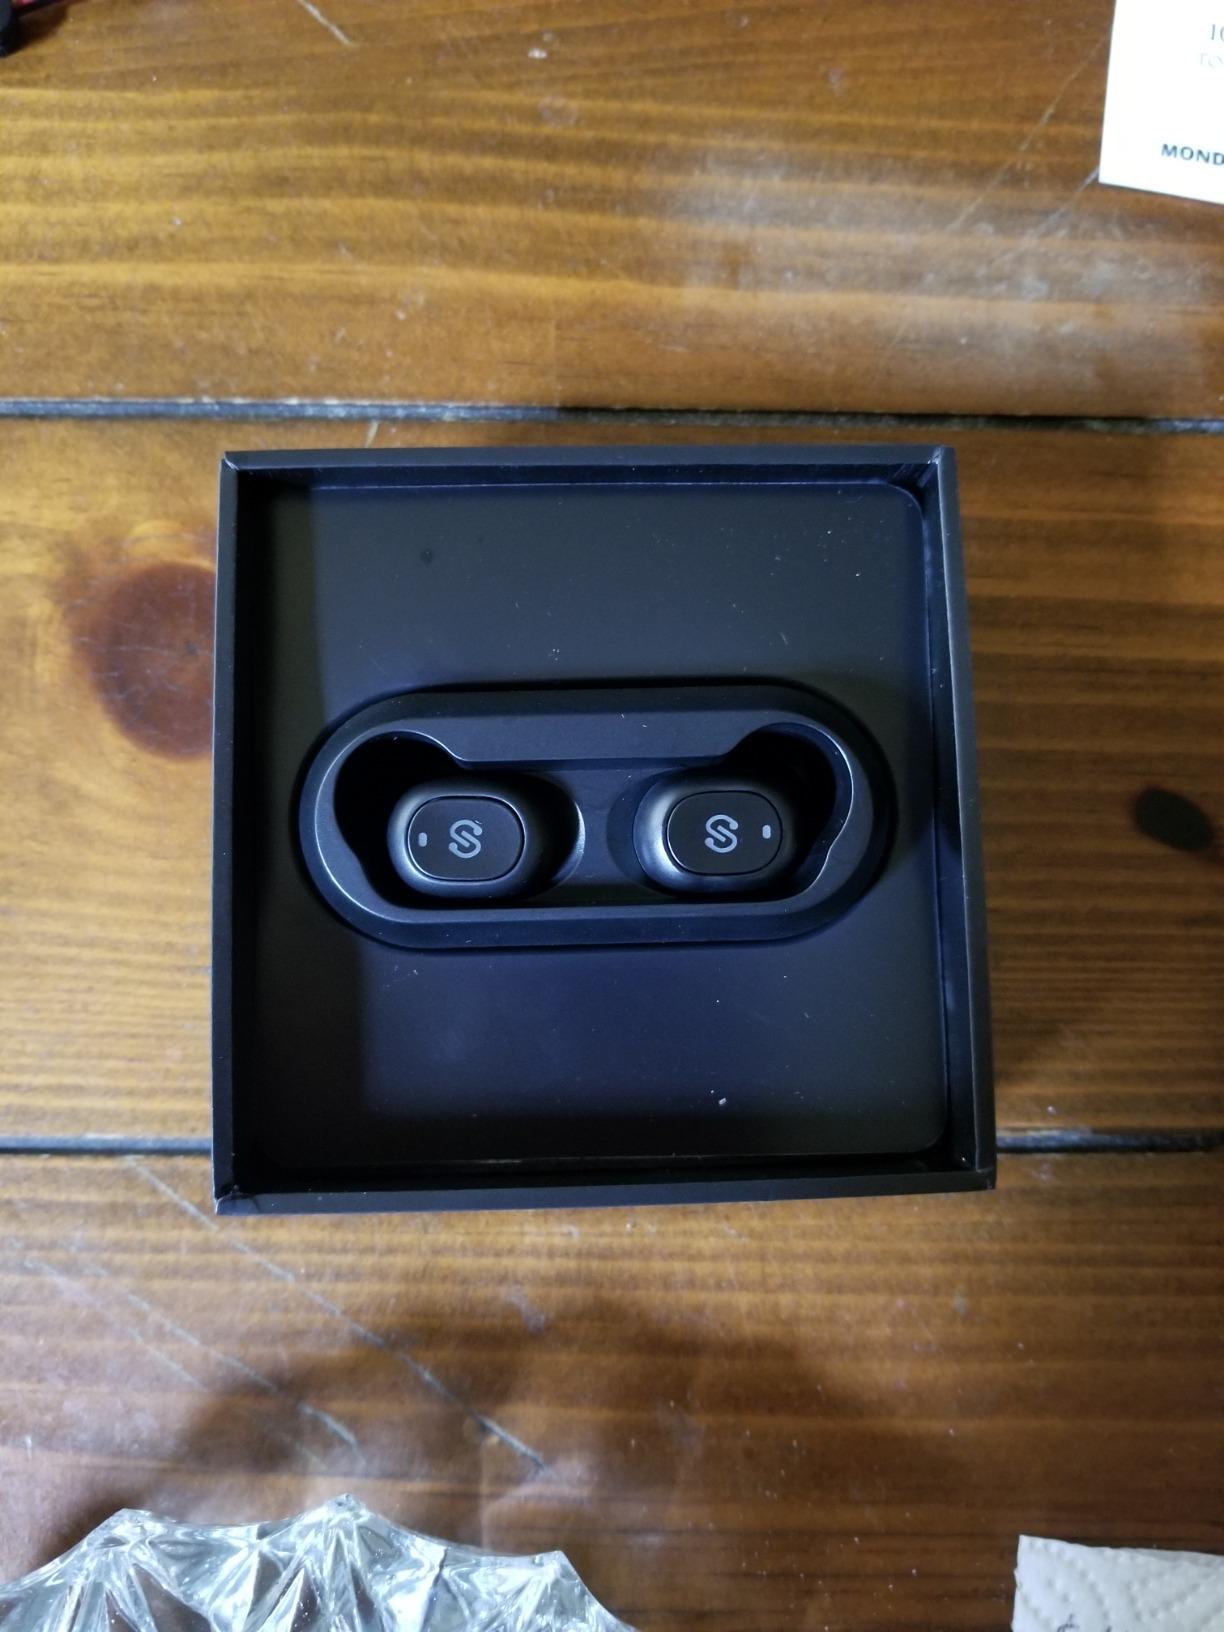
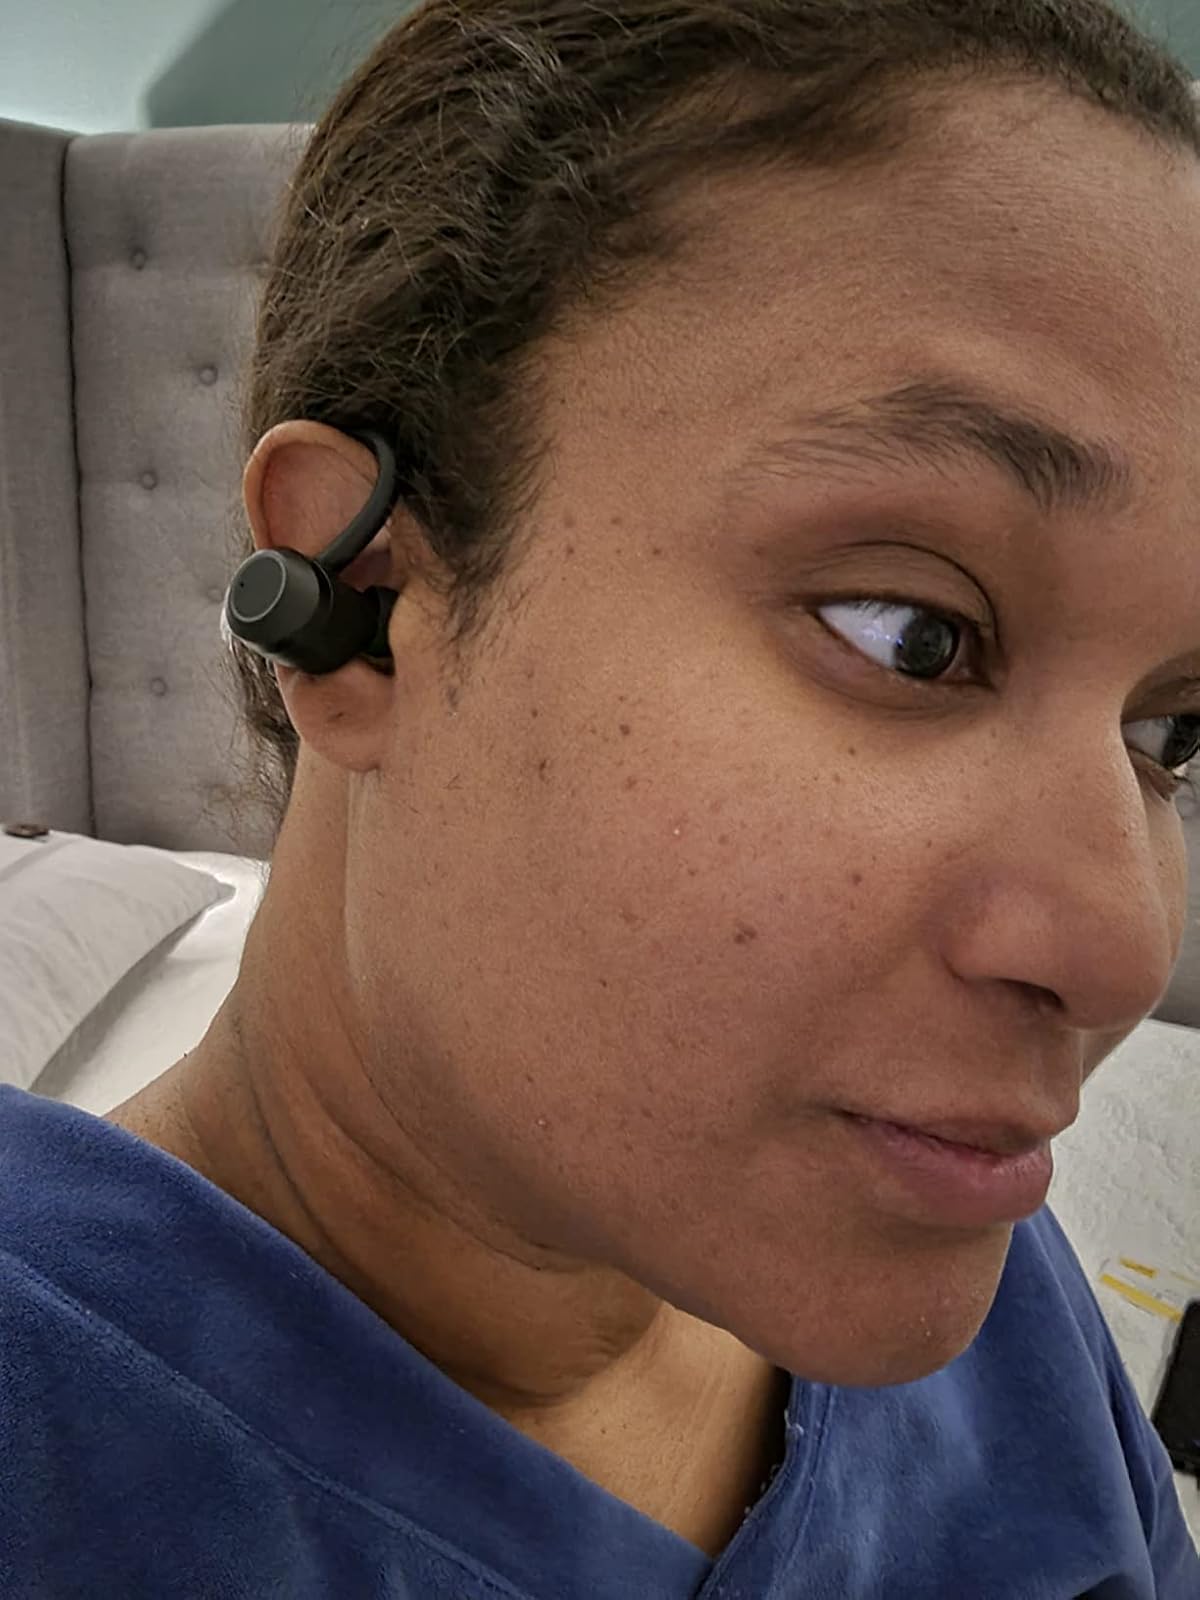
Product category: earbuds
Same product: no